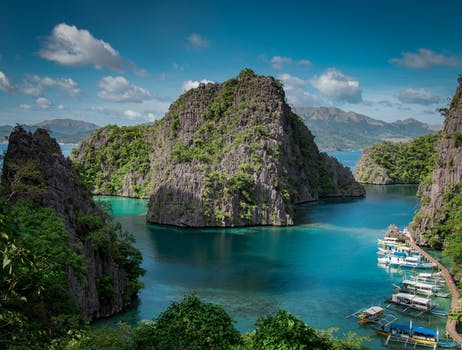
Label: No Watermark